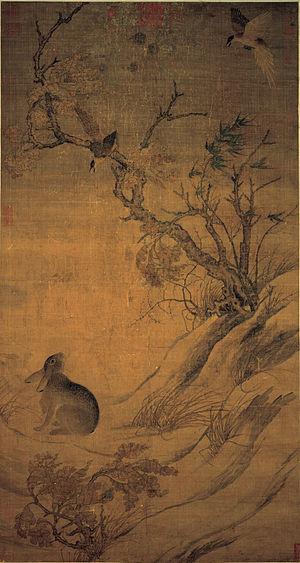
Cui Bai est un important peintre chinois de la dynastie Song. Natif de la province du Anhui, Cui est réputé pour ses peintures d'animaux et de plantes. Au cours de sa vie, il se rend à Kaifeng pour chercher un emploi d'artiste de la cour, poste finalement confié par l'empereur Song Shenzong, qui admire son travail. Il devient un artiste renommé de la cour de Shenzong, même s'il acquiert une mauvaise réputation pour son comportement parfois excentrique.
L'Académie impériale de peinture, Académie Hanlin de peinture, est un regroupement de peintres, organisé, à l'origine, sous les Song du Nord, au sein de l'Académie Hanlin et ce jusqu'à la fin de l'empire chinois. Mais de nombreux peintres de Cour étaient auparavant regroupés de manière informelle au sein de l'Académie Hanlin depuis la dynastie Tang.